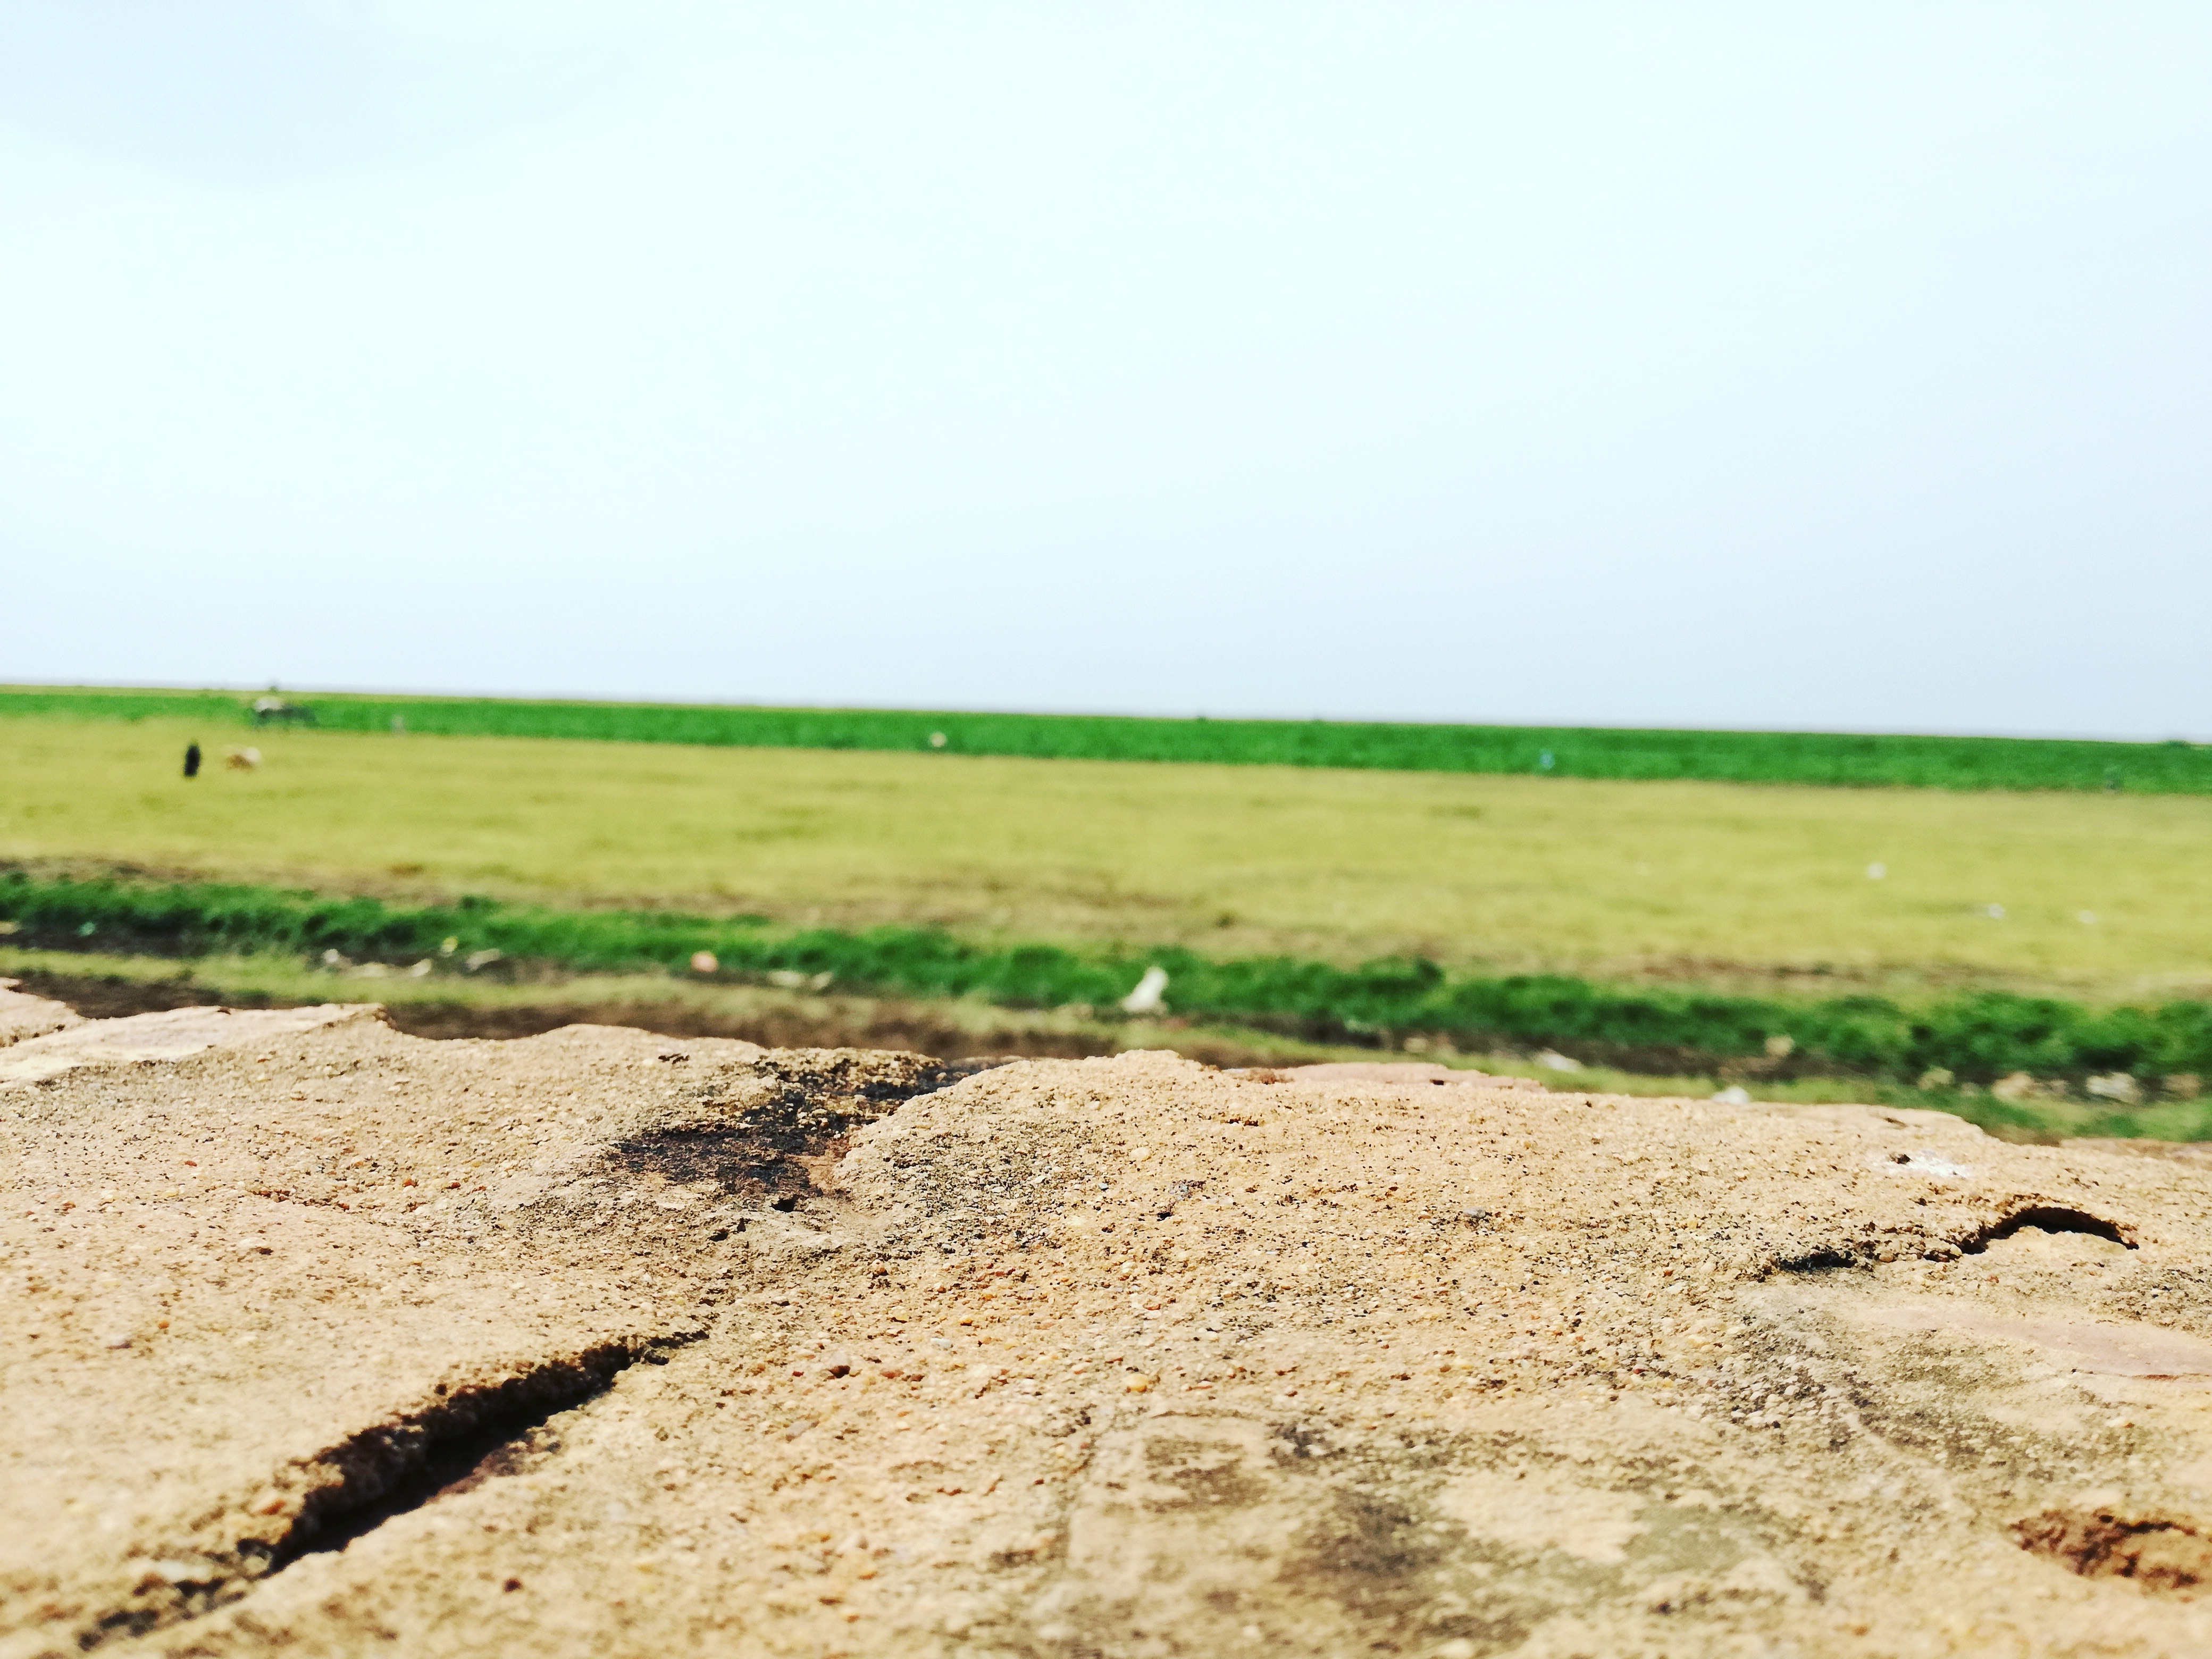
field, prairie, soil, agriculture, savanna, plain, grassland, wetland, ecosystem, drought, steppe, natural environment, grass family